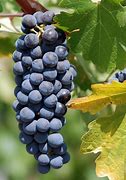
Label: Grapes